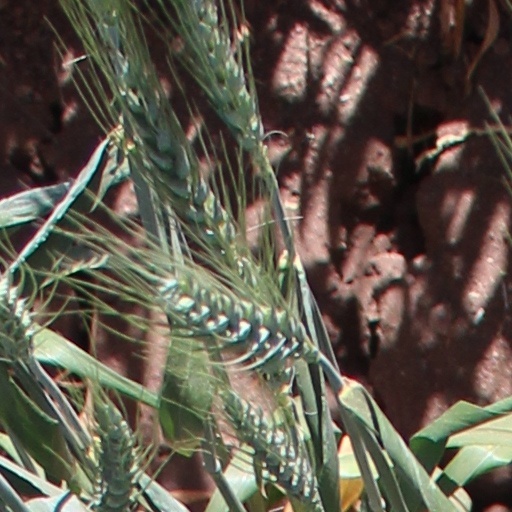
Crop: wheat